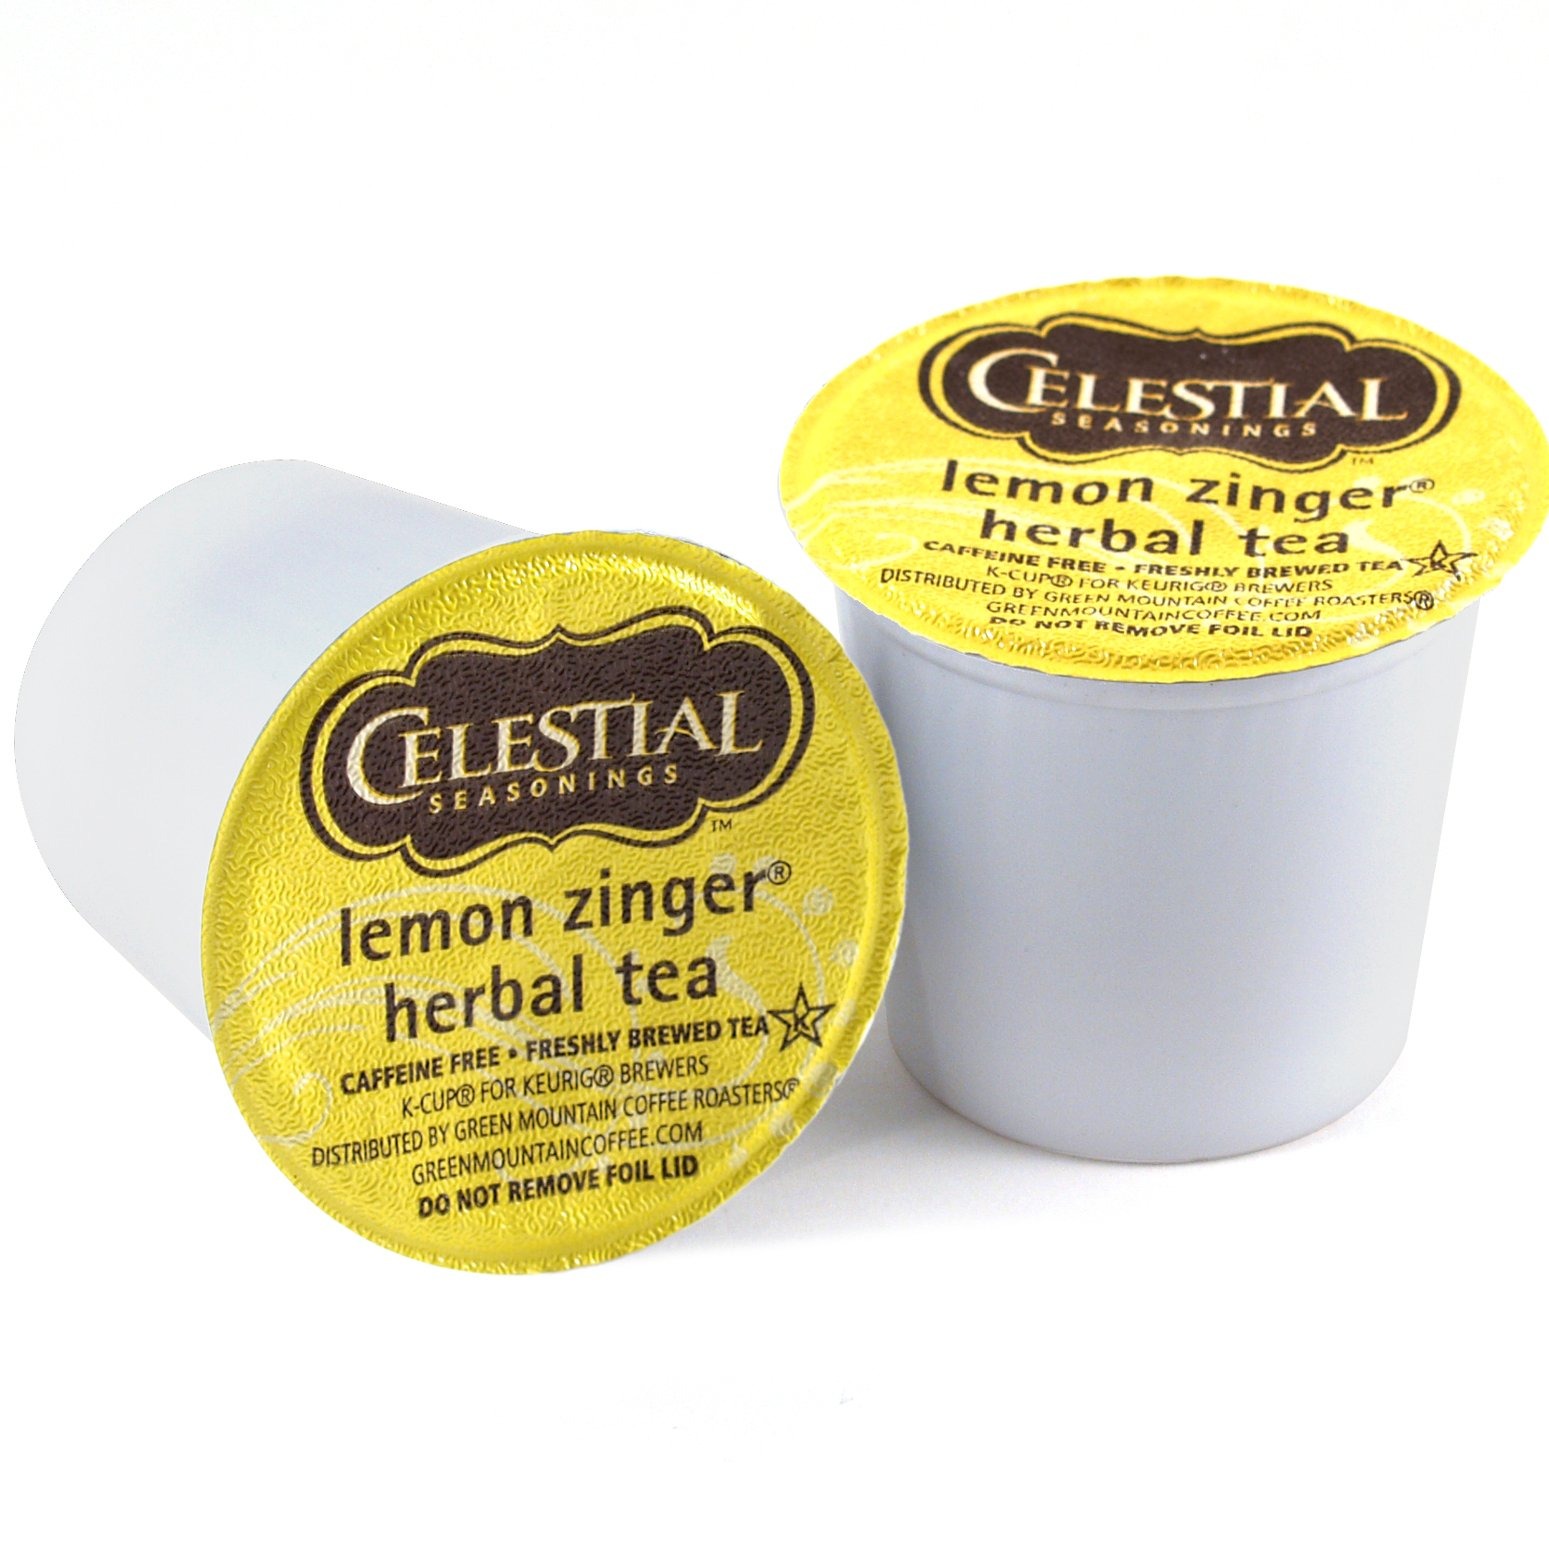
Item Name: Celestial Seasonings Lemon Zinger Herbal Tea Keurig K-Cups, 108 Count
Value: 108.0
Unit: Count

Price: 16.99